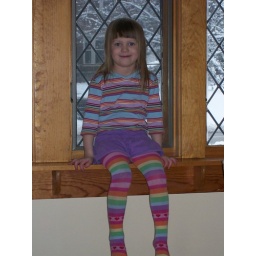
I like sitting in the window too!